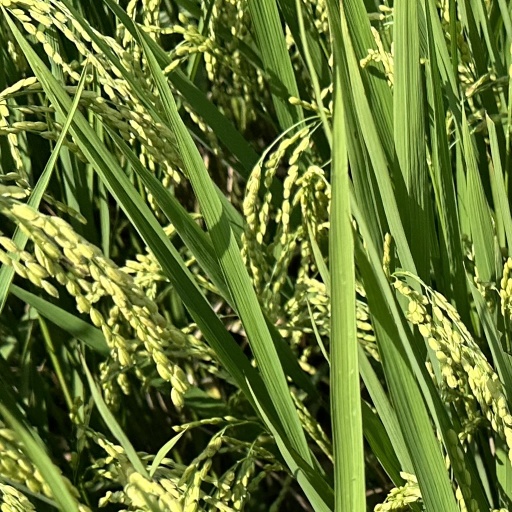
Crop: rice